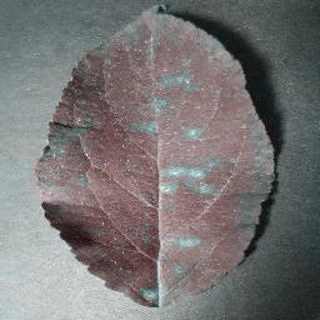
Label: apple_cedar_apple_rust